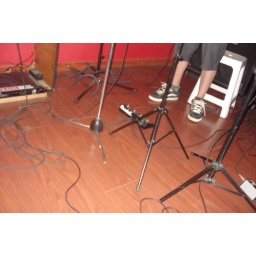
I fell in love with the girl at the rock show!